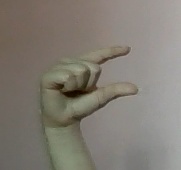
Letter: dal